Robert J. Cunningham

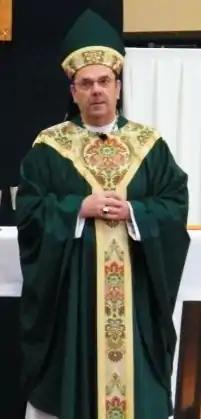
Bishop Cunningham in October 2009

Robert Joseph Cunningham (born June 18, 1943) is an American prelate of the Roman Catholic Church who served as bishop of the Diocese of Syracuse in Upstate New York from 2009 to 2019. He previously served as bishop of the Diocese of Ogdensburg in Northern New York from 2004 to 2009.